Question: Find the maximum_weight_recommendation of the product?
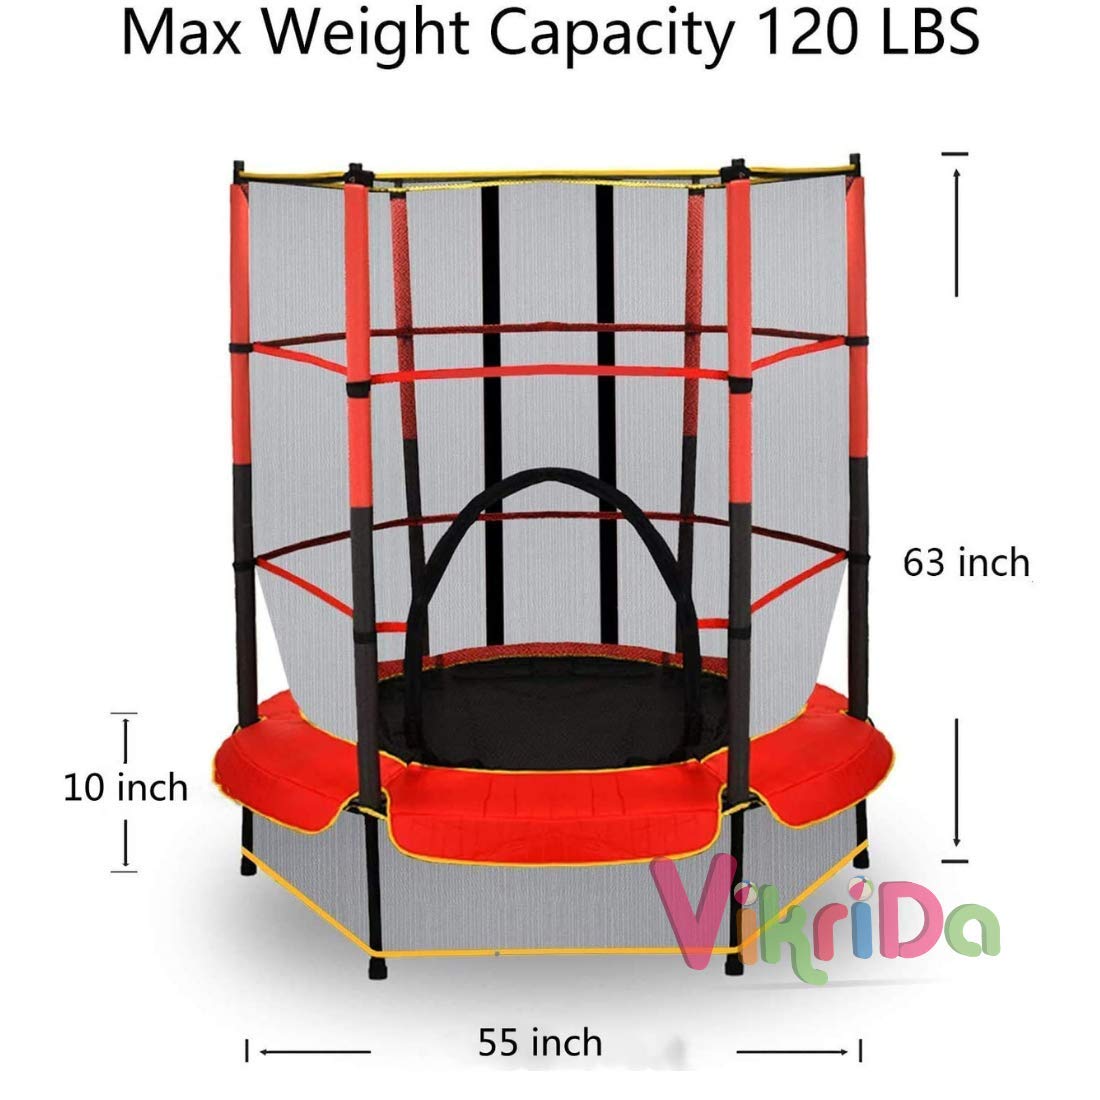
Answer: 120 pound